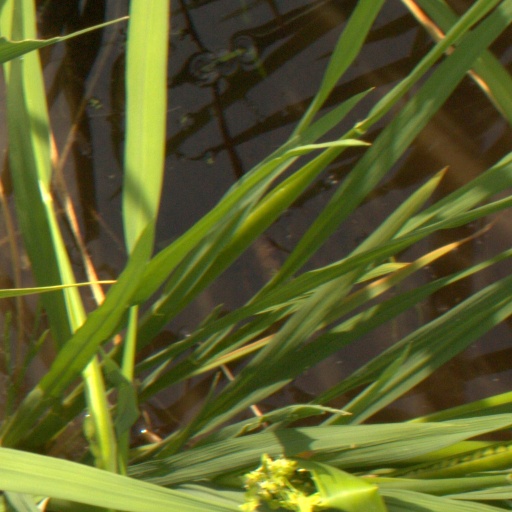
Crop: rice